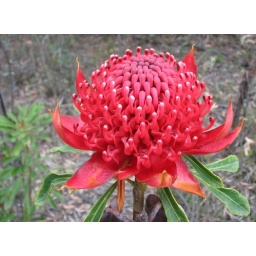
just up the hill from us the waratahs are in full flower